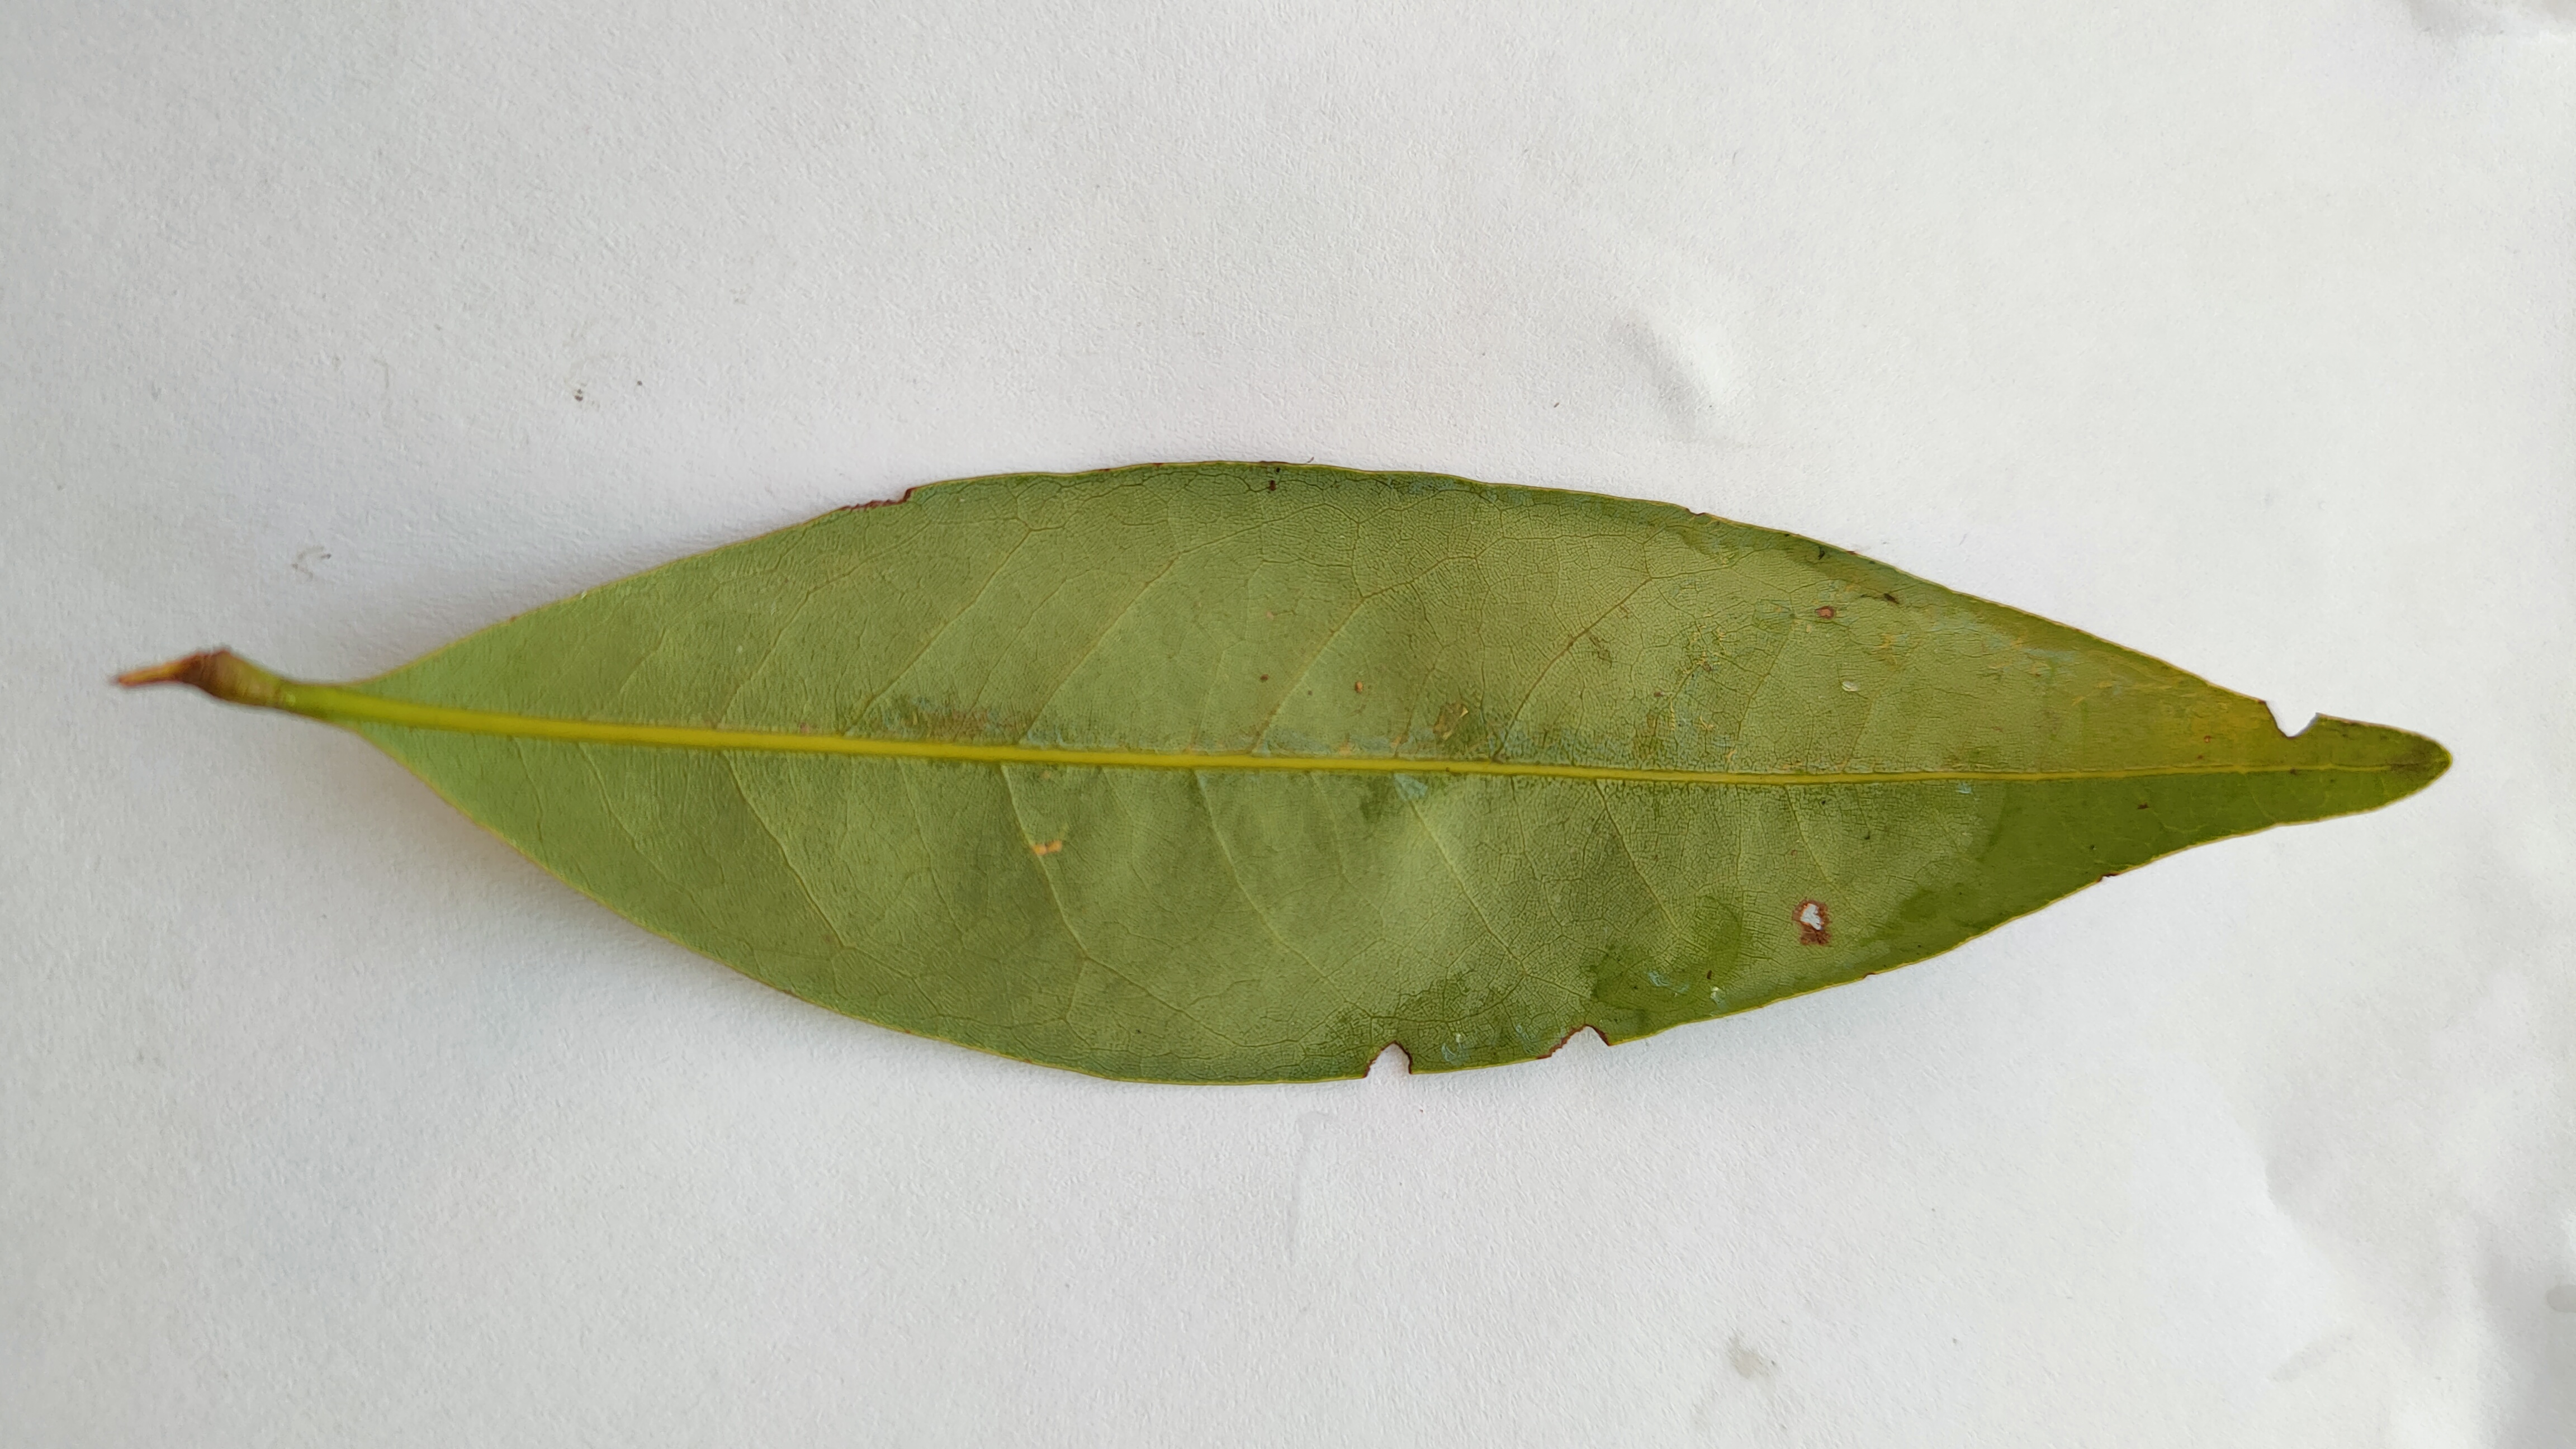
Leaf variety: Lychee